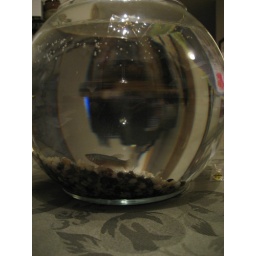
The fish I got in our white elephant exchange